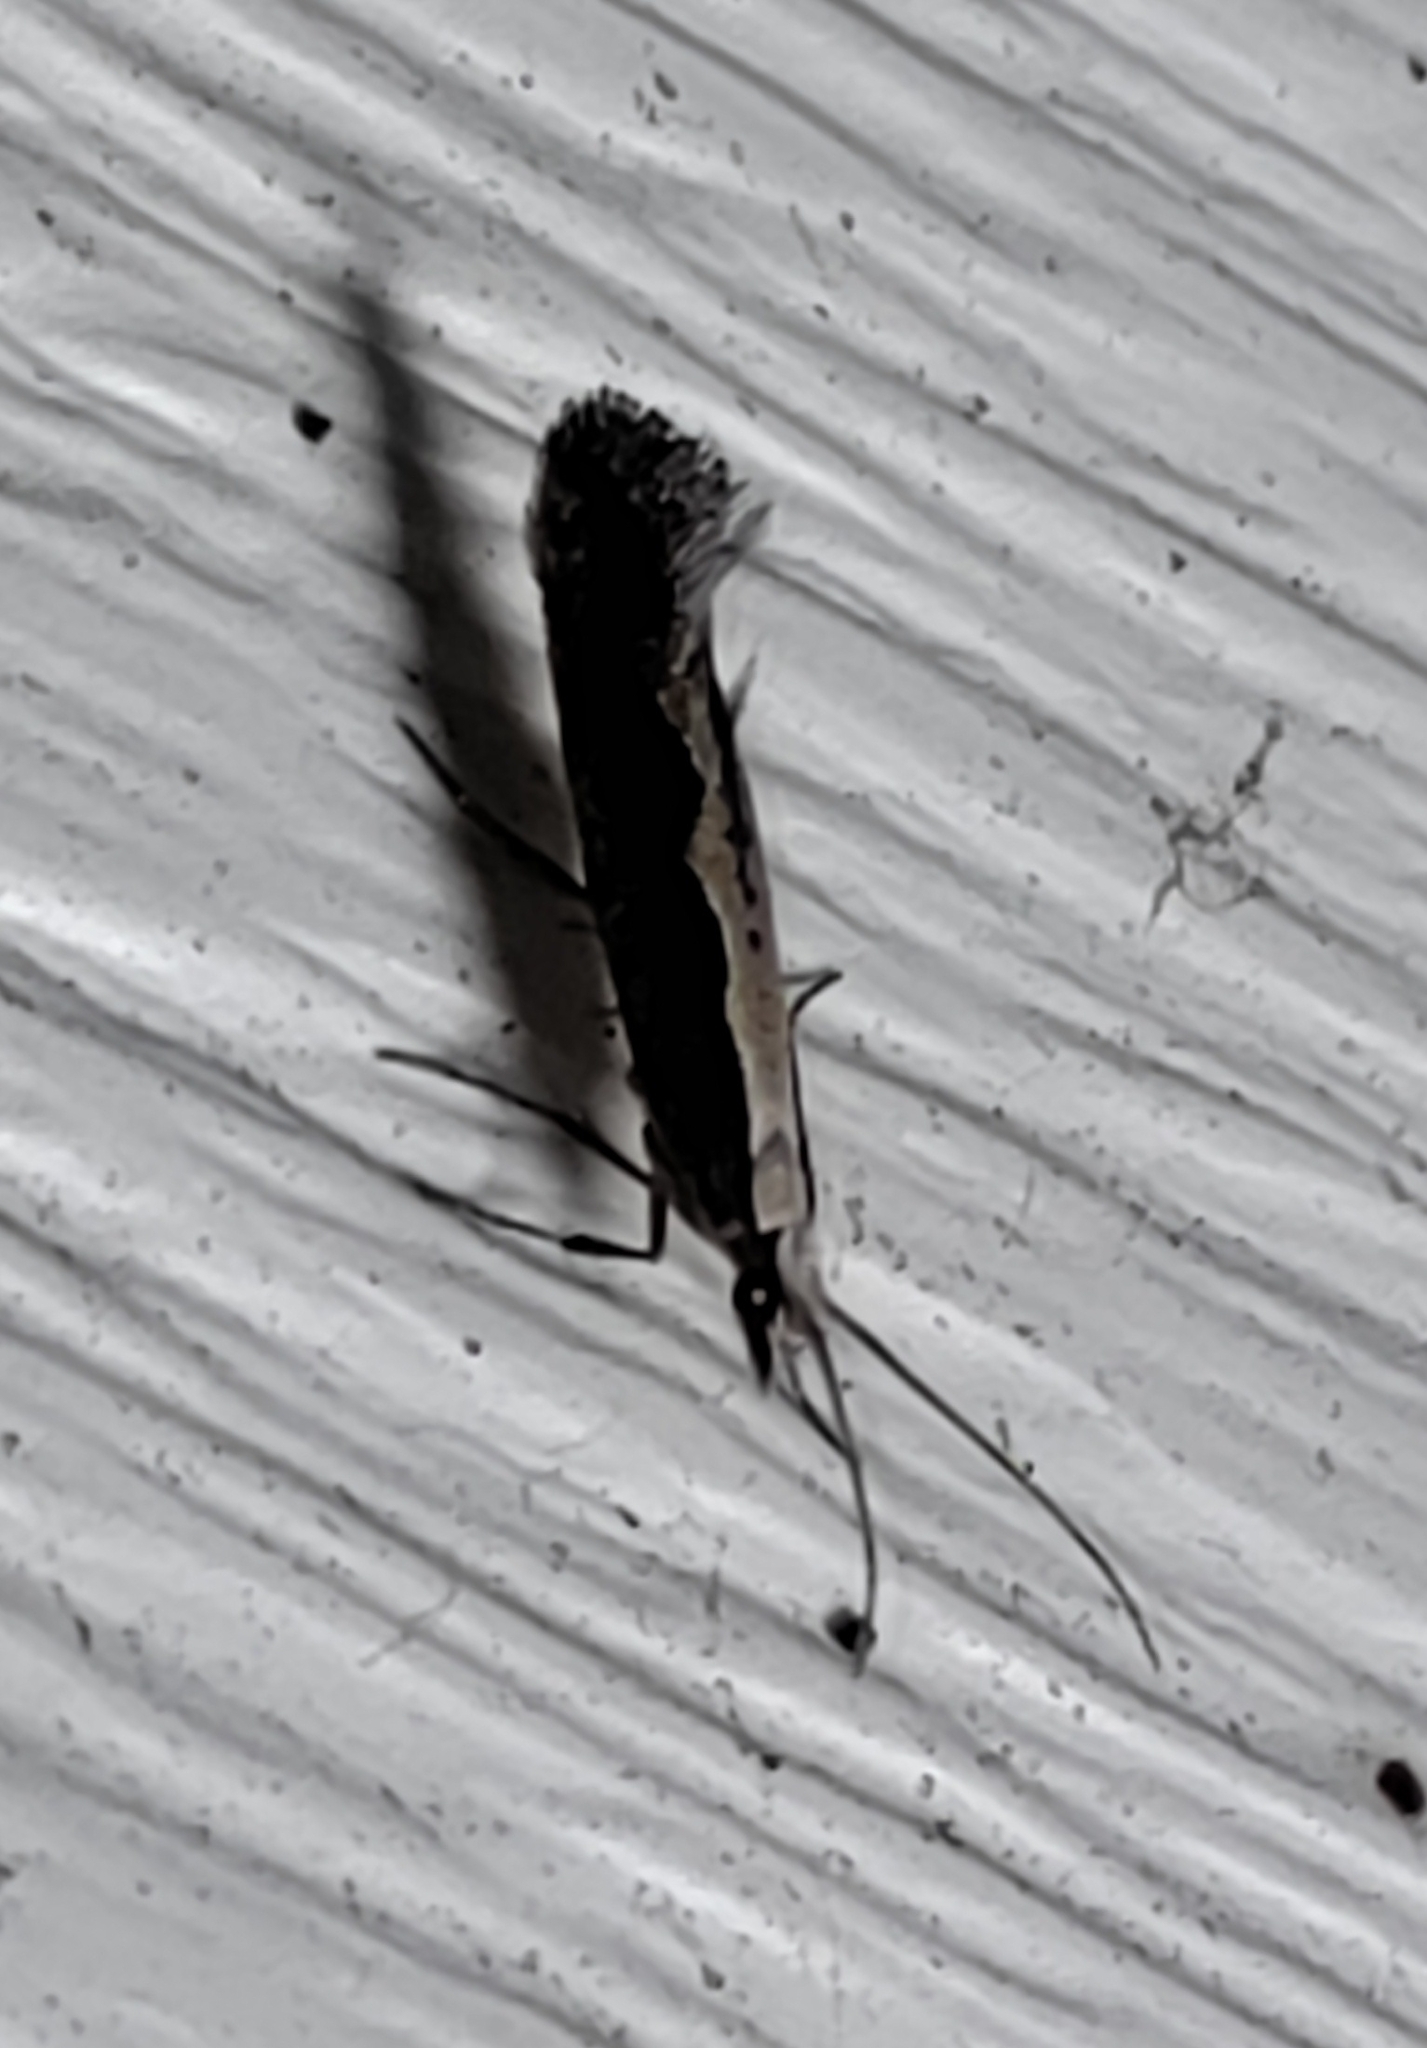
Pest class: diamondback_moth